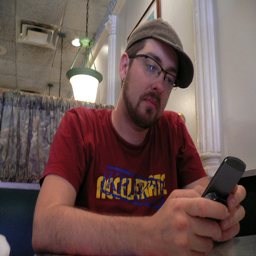
A man sitting at a table with a cell phone.
A man holding a cell phone in both of his hands.
A young man is shown using a cell phone.
Very unenthused man looking at phone disappointedly with hat.
A man that is sitting at a table with a cellphone.